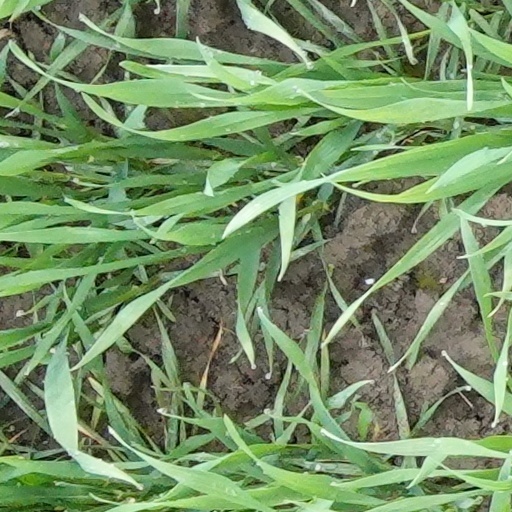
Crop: wheat